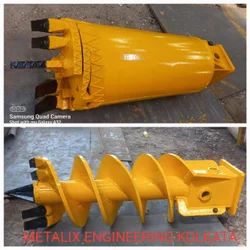
Label: Soil_Drilling_Bucket